Timo Furuholm

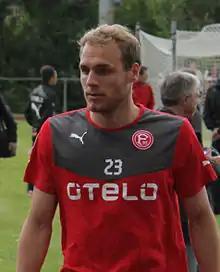
Timo Furuholm during a training match in 2013 in Esens.

On 26 August 2013, Hallescher FC made the move permanent and announced they had signed Furuholm on a two-year deal. During season 2013–14 he scored 12 goals and was the best scorer of his team and eight best in the league.